Dehradun Municipal Corporation

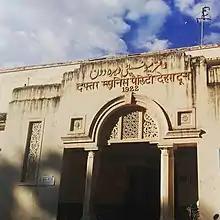
Dehradun municipality

The Dehradun Municipal Corporation is the civic or urban local body that governs the city of Dehradun in Uttarakhand, India. It is essentially the city government and differs from the MDDA (Mussoorie Dehradun Development Board), which is a state run organisation.